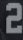
Number: 2